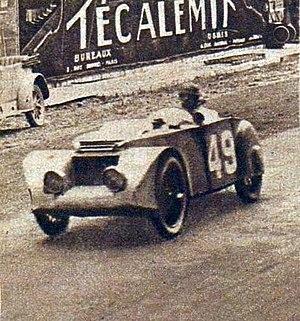
La Chenard et Walcker Tank de Sénéchal et Loqueheux, aux 24 heures du Mans 1925.
Les 24 Heures du Mans 1925 sont la 3ᵉ édition de l'épreuve et se déroulent les 20 et 21 juin 1925 sur le circuit de la Sarthe.